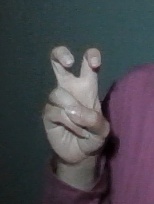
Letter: toot